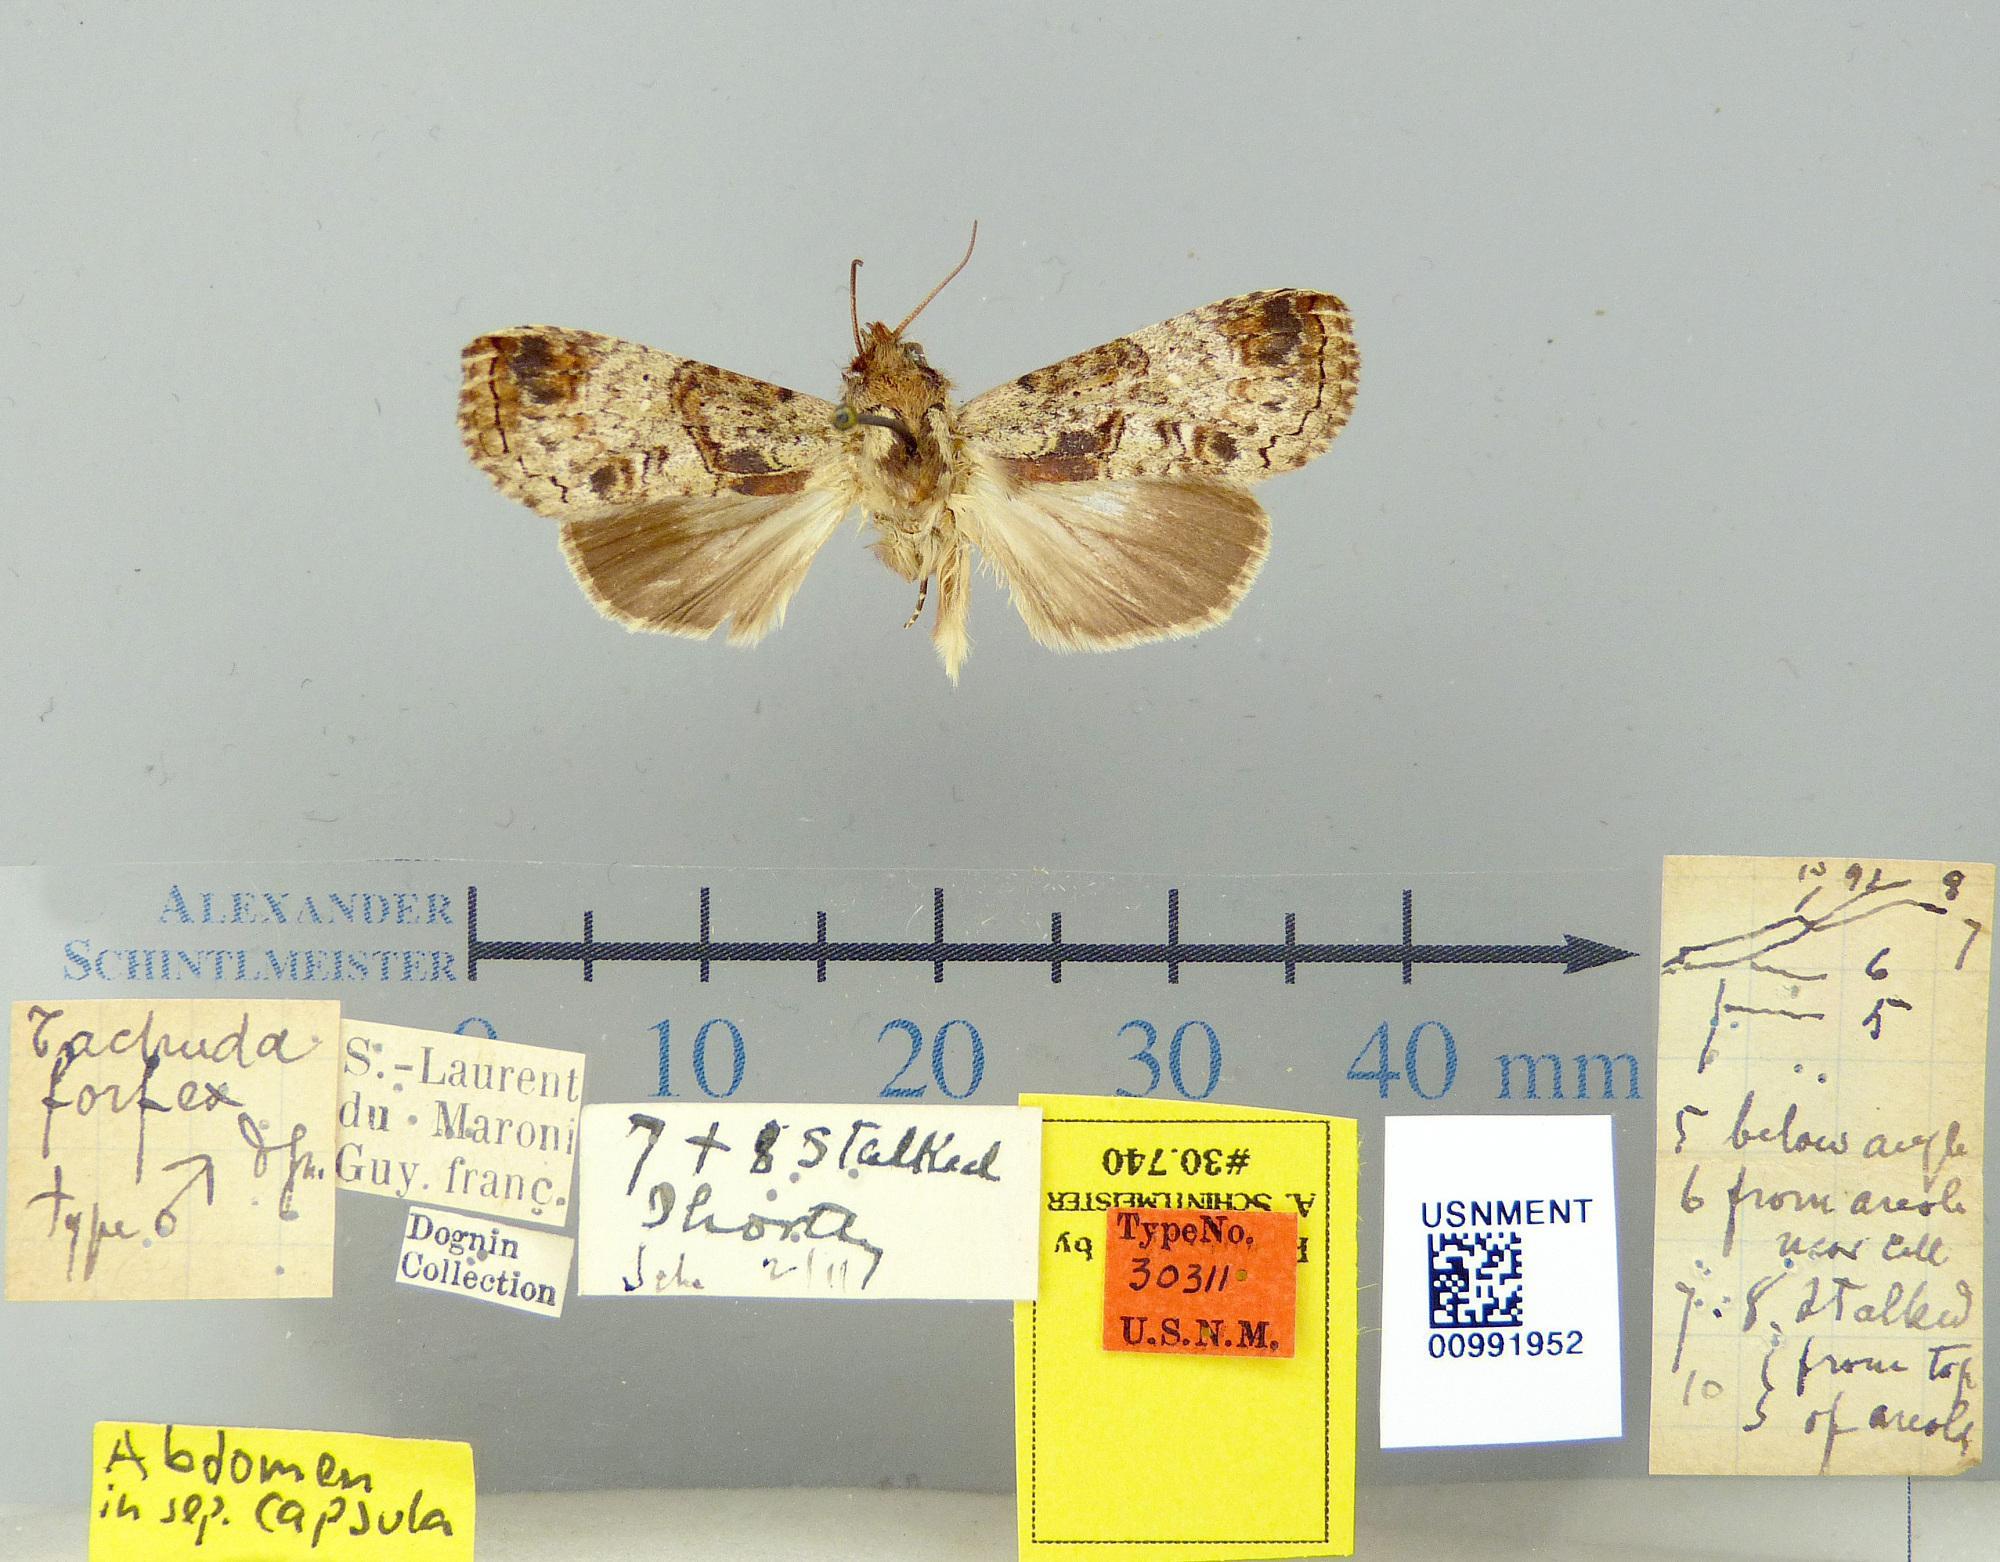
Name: Tachuda forfex
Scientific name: Tachuda forfex Dognin, 1908
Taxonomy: Animalia, Arthropoda, Insecta, Lepidoptera, Notodontidae
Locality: Guyane Francaise, Unknown, French Guiana